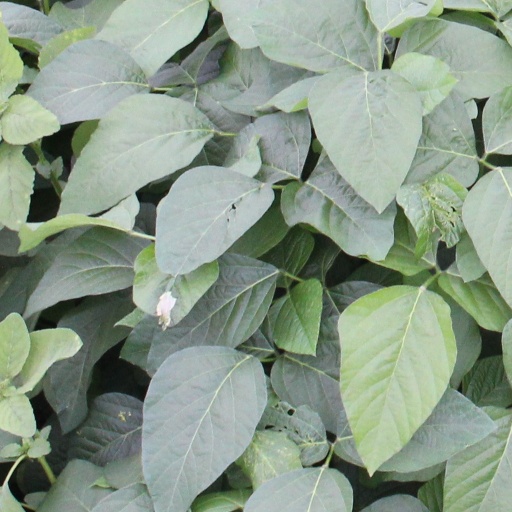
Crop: soybean